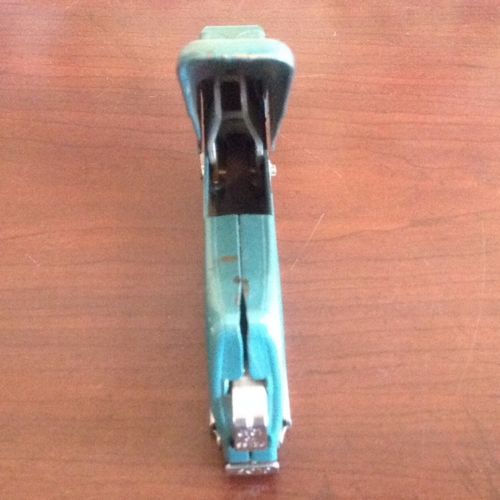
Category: stapler